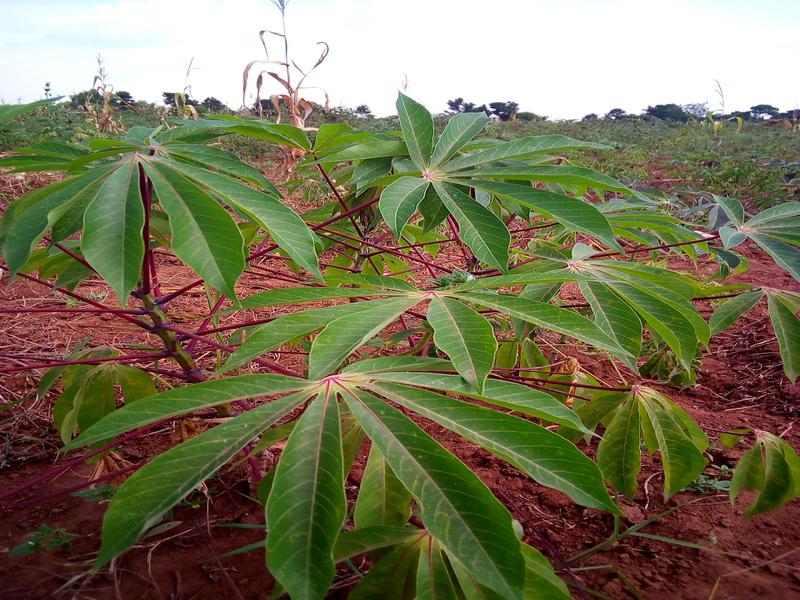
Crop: cassava
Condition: healthy